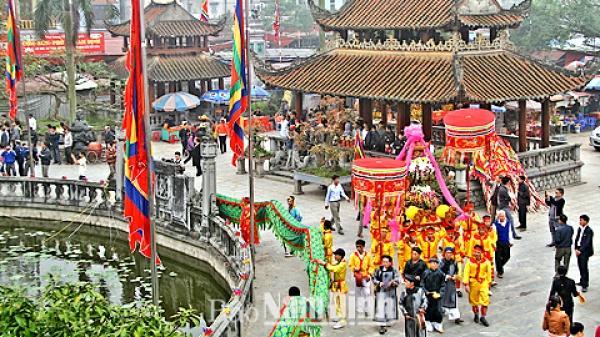
những người này đang tham gia tổ chức lễ hội bên một chiếc hồ